Erika to Satoru no Yume Bōken

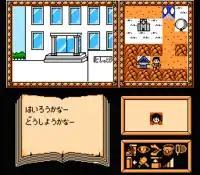
Erika is examining a large building; hoping to find something useful for her quest.

Erika and her brother Satoru are siblings who live together in a normal Japanese house. One night, a cat-like being gave them a mission to search for a powerful crown that will alter time and space for the person who possesses it. Players are forced to control both Erika and Satoru simultaneously, causing them to interact with their surroundings at the same time. In-game activities that require two players include shoplifting and eliminating locusts.